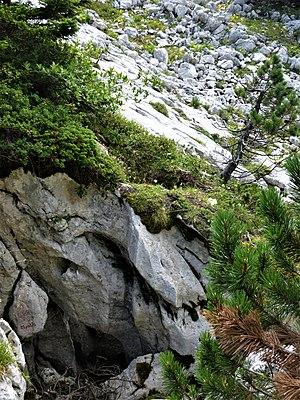
Le gouffre Myotis est l'entrée supérieure de L'Antre des Damnés.
L' Antre des Damnés est un ensemble de galeries souterraines situées sous les Rochers de la Balme sur la commune de Corrençon-en-Vercors dans le Vercors, en Isère. Ce vaste réseau karstique est la troisième cavité la plus profonde du massif du Vercors et du département de l'Isère.